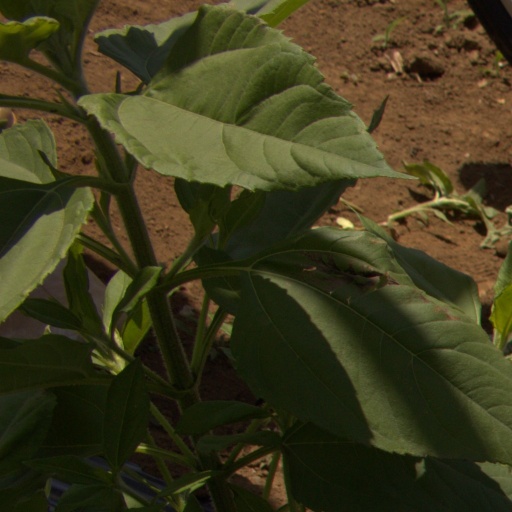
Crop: Jerusalem artichoke